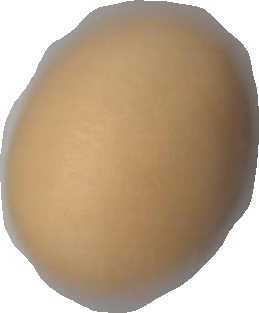
Variety: Grobogan